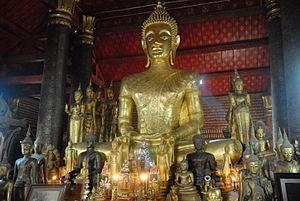
Bouddhas dans la pagode Vat May à Luang Prabang
Luang Prabang est une ville du Nord du Laos, actuelle capitale de la province de Luang Prabang. Elle fut la capitale royale du Lan Xang du XIVᵉ siècle à 1946. La capitale effective fut Vientiane à partir de 1563, puis, après la séparation du royaume de Luang Prabang et du royaume de Vientiane en 1707, le titre de capitale du Lan Xang fut disputé entre les deux villes.